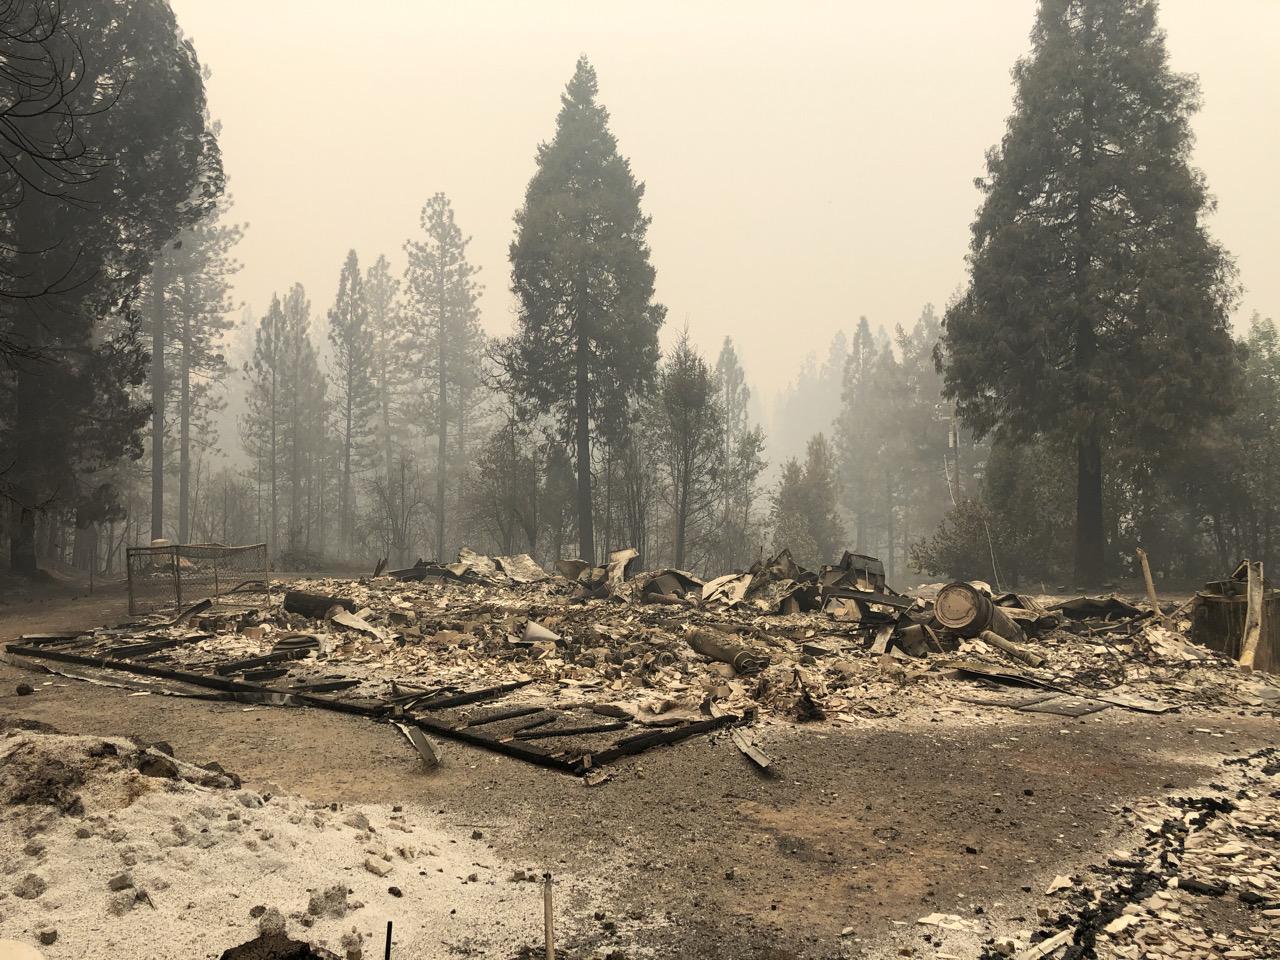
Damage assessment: destroyed